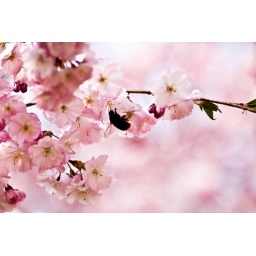
taking a bath in pink